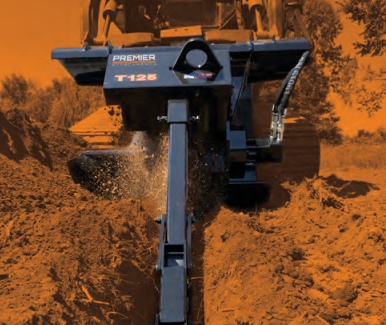
T100 Premier Skid Steer Trencher, 36" Dig Depth, 4” Wide, 50/50 Bullet Teeth T100-36BT55-4W
LOW FLAT RATE SHIPPING. Buy Premier Trenchers For Sale At BoltzEquipmentParts.com PREMIER TRENCHERS Premier Trencher Attachments utilize the power of the host machine to deliver high performance Premier’s new Patent Pending DUO-TACH™ Mounting System allows trenchers to be used on both universal skid steer and mini skid steer mounting systems. Disconnect the mount from your full-size skid steer and re-connect it to your mini skid steer without changing anything. Heavy Duty Planetary Drive system eliminates chain reduction Heavy-Duty crumber shoe accessory for loose soil removal Replaceable spoil auger mounds most soil to one side of the trench Manual side-shift for trenching close to the structure Built-in skid shoe provides proper auger depth control Built-in mechanical depth gauge 2 Year Motor and Planetary/ 1 Year Frame Warranty TRENCHER CHAIN OPTIONS (see photos below) Double Standard Chain (1), Recommended for harder, drier soil conditions 50/50 Bullet Tooth Chain (2), Recommended for hard soils, frost, and rocky conditions 50/50 Shark Tooth Chain (3), Recommended for consistent hard soil/rock conditions 70/30 Scorpion Tooth Chain (4), Recommended for hard soil, rock, asphalt, and frozen ground conditions *Photos for general reference only and may not feature the most current design **Materials and specifications subject to change without notice. Sold individually (each). Special Order Item. Lead times vary, please confirm prior to ordering. Cannot be cancelled once processing. Larger orders may require Specialized Handling and Transportation and take longer to coordinate shipping. Market Restrictions May Apply By Brand In Certain Regions. Please Contact Us For International Shipping Rates. We Specialize In Full Container Load And Full Truck Load Orders. Volume Discounts Available.
Brand: Boltz Equipment Parts
Category: Business & Industrial > Heavy Machinery > Trenchers > Ride-On Trenchers